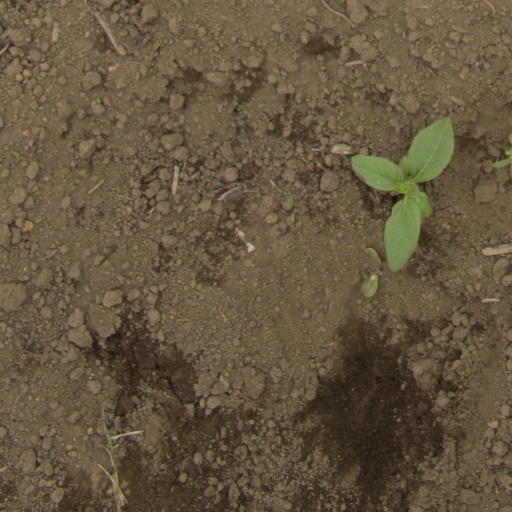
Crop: Jerusalem artichoke